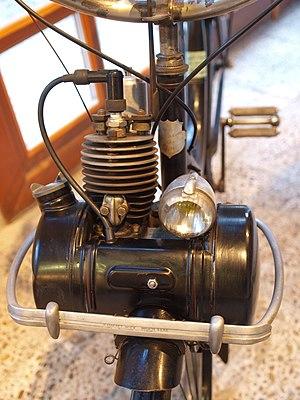
Le VéloSoleX, plus communément appelé Solex, est un cyclomoteur dont le moteur a été créé par la société de mécanique française Solex. Il en a été produit plus de sept millions, sous plusieurs versions, de 1946 à 1988.